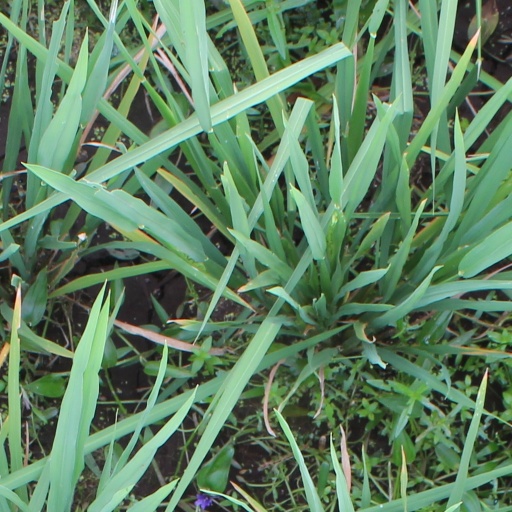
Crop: rice